Omallur

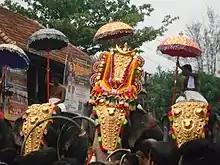
Omalloor Pooram

Temple festivals (Utsavam) and Church feasts (Palliperunal) are celebrated as village festivals. There are many historically important places of worship in Omalloor. The Rektha Kanda Swamy Temple is a grand temple situated in Omalloor, which dates back to the 8th century AD, is famous for its 10-day annual festival (utsavam). It is also a main pilgrim center for Sabarimala pilgrims. The St. Thomas Orthodox Valiya Palli (church) is another major place of worship for Christians. Manjanikkara Dayara is famous for its pilgrimage importance. Every year thousands of pilgrims come by foot to the tomb of Holy Patriarch Ignatius Elias III at Manjanikkara. St. Peter's Jacobite church, St. Stephen's Jacobite Church, St. Thomas Malankara Catholic Church, Puthenpeedika, St. Peter's Malankara Catholic Church, Cheekanal and St. Thomas Mar Thoma Church, Cheekanal are some other important places worship at Omalloor. Mathoor Kaavu Bhagavathi Temple, situated on the banks of Achenkovil river, is a famous Hindu temple. The River Achankovil marks the eastern border of the Omalloor Panchayat. The Thazhoor Bhagavati Temple, famous for the annual Padayani rituals during the Malayalam month of Kumbham is located on the banks of the River Achankovil.